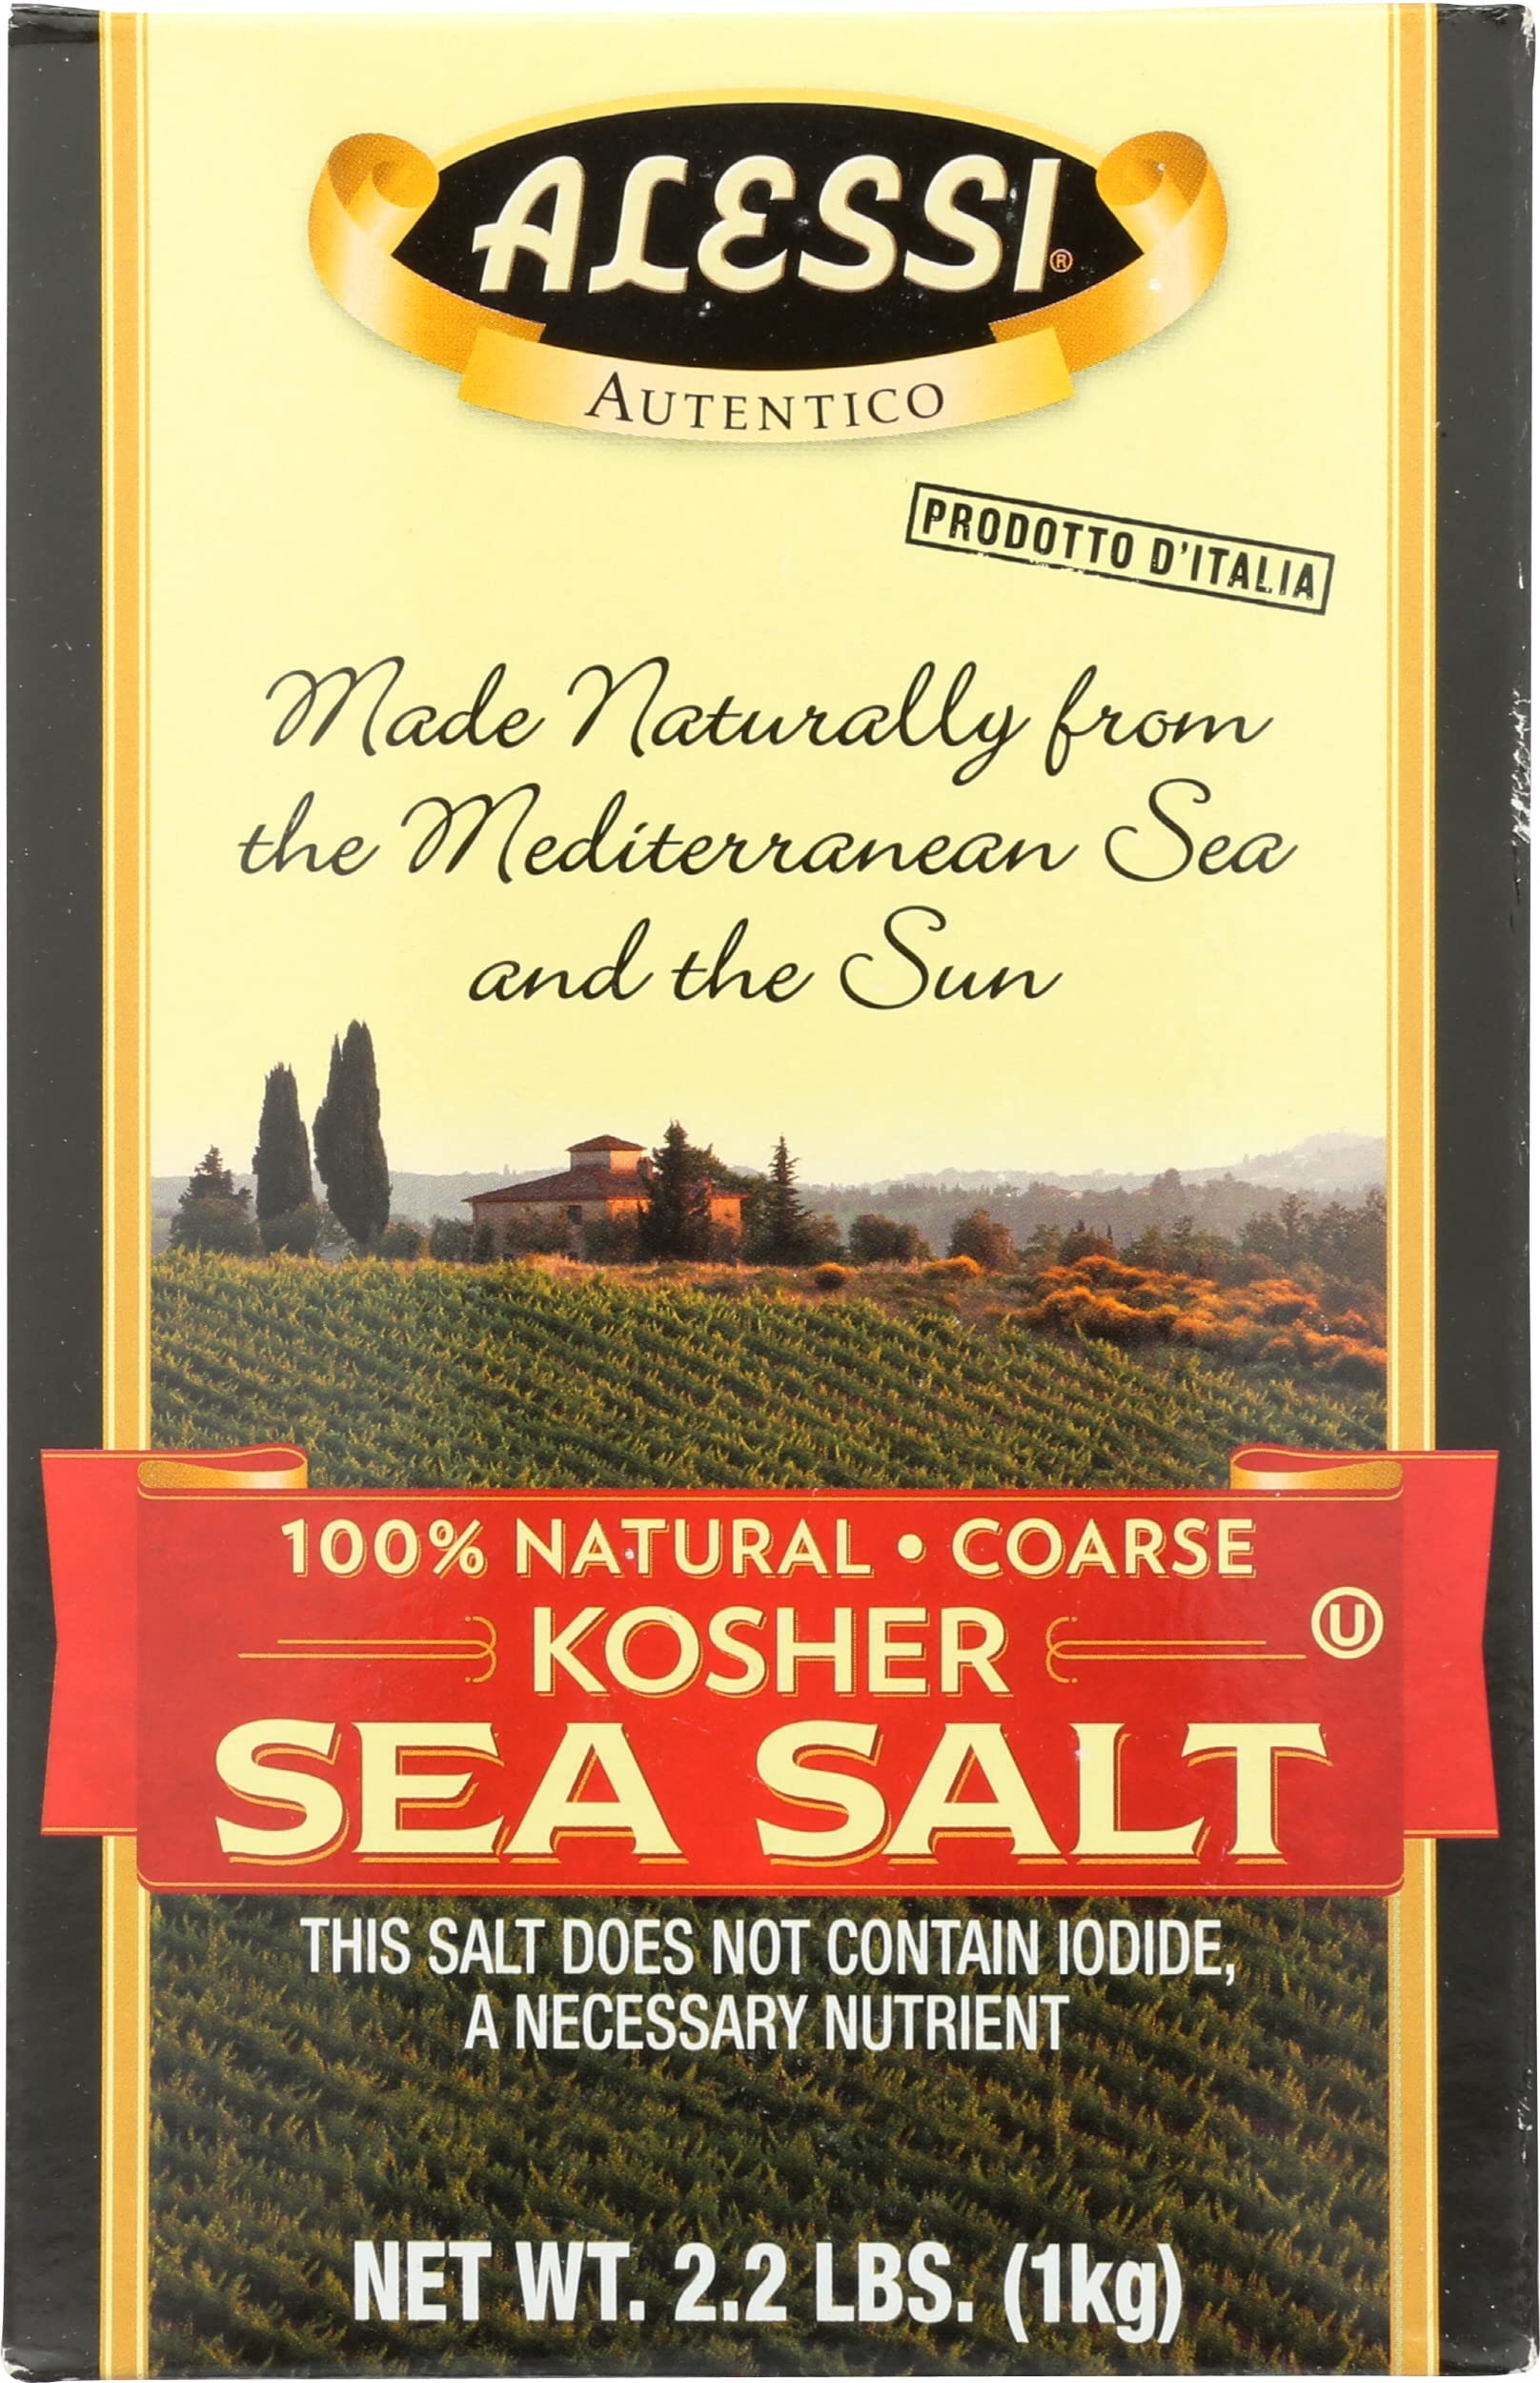
Item Name: Alessi Sea Salt Kosher, 36.79 oz
Bullet Point: Sea Salt Kosher (Pack of 6), Grocery &gt; Specialty Grocery
Value: 35.2
Unit: Ounce

Price: 12.99